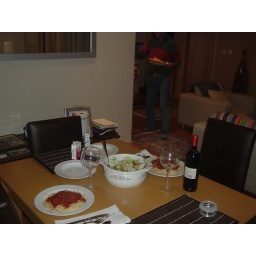
My brother had dinner with his fiance' in our house and we set the table for the occasion. My brother is in the background.